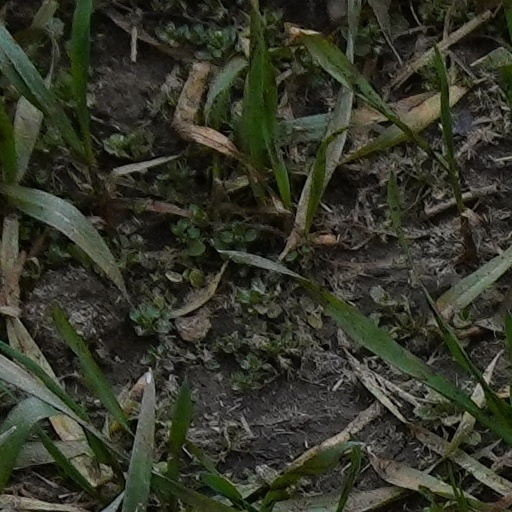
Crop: wheat